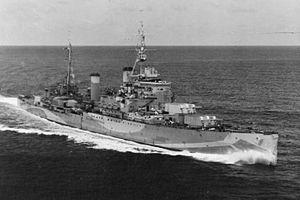
Le convoi PQ 3 est le nom de code d'un convoi allié durant la Seconde Guerre mondiale. Les Alliés cherchaient à ravitailler l'URSS qui combattait leur ennemi commun, le Troisième Reich. Les convois de l'Arctique, organisés de 1941 à 1945, avaient pour destination le port d'Arkhangelsk, l'été, et Mourmansk, l'hiver, via l'Islande et l'océan Arctique, effectuant un voyage périlleux dans des eaux parmi les plus hostiles du monde.
Le HMS Kenya est un croiseur léger de la classe Crown Colony ayant servi dans la Royal Navy lors de la Seconde Guerre mondiale.
La classe Crown Colony était une classe de croiseurs légers de la Royal Navy nommés d'après les colonies de la Couronne de l'Empire britannique. Les huit premiers navires construits sont regroupés dans une sous-classe appelée Fidji, tandis que les trois derniers, construits selon une conception légèrement modifiée, sont regroupés dans la sous-classe Ceylon.